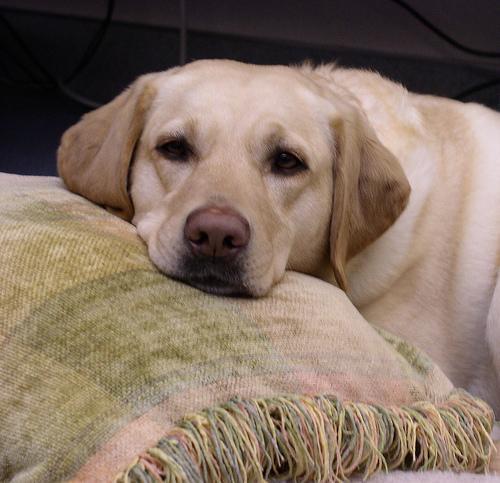
Labrador_retriever